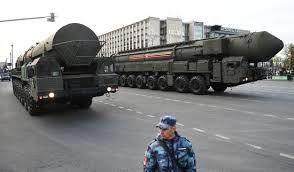
Label: Rs-24